L-arabinose operon

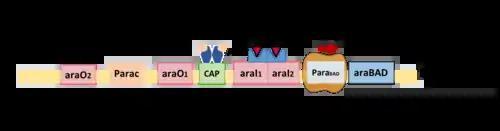
Positive regulation of L-arabinose operon via dimeric AraC and CAP/cAMP

Expression of the "araBAD" operon is activated in the absence of glucose and in the presence of arabinose. When arabinose is present, both AraC and CAP work together and function as activators.